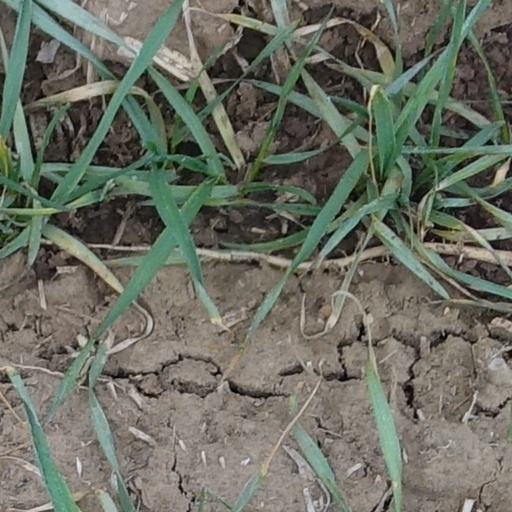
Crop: wheat